Johann Gerhard Reinhard Andreae

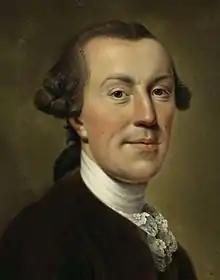
Johann Gerhard Reinhard Andreae, portrait by Johann Georg Ziesenis ca. 1770

Johann Gerhard Reinhard Andreae (ca. 17 December 1724 – 1 May 1793), often known as J.G.R. Andreae or I.G.R. Andreae, was a Hanoverian natural scientist, chemist, geologist, court pharmacist ("Hofapotheker") and alchemist in the Age of Enlightenment. Internationally noted as a polymath, he was known throughout Europe particularly for his extensive natural history collections and for his pioneering and influential scientific work on soil and their uses for modern agriculture. He was a correspondent and collaborator of many of the great scientists of the day, such as Benjamin Franklin, Pieter van Musschenbroek and George Shaw. The genus "Andreaea", the type genus of the family Andreaeaceae of mosses, was named in his honour by his friend, the botanist Jakob Friedrich Ehrhart. Andreae was also noted as one of the major benefactors in Hanover in his lifetime.